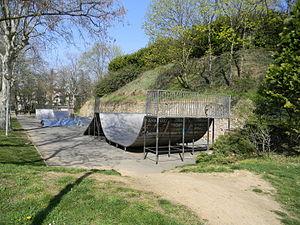
Skatepark de Caluire-et-Cuire, à proximité du fort de Montessuy
Montessuy est un quartier de la ville de Caluire-et-Cuire, limitrophe aux quartiers Bissardon, Saint-Clair, Cuire-le-Haut et Le Bourg.
Le fort de Montessuy est un fort de la première ceinture de Lyon, situé dans le quartier de Montessuy sur le territoire communal de Caluire-et-Cuire dans le Rhône, en France.